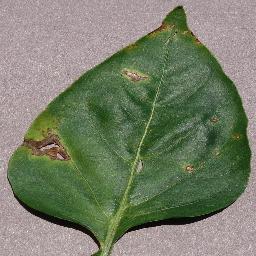
Label: Pepper,_bell___Bacterial_spot